Syria Relief

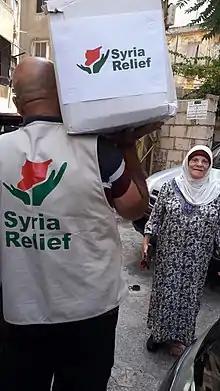
Syria Relief aid worker carrying an emergency foodpack, Beirut, August 2020

Syria Relief is the largest Syria-focused NGO in the United Kingdom. Syria Relief stated that they "are dedicated to alleviating the suffering and supporting the future of Syrians who have been affected by the crisis, mainly inside Syria." Syria Relief was formed in 2011 at the start of the Syrian Civil War, since then they have reached millions of people, distributing "hundreds of millions" worth of aid. The charity was initially set up as a short-term humanitarian aid project at the start of the conflict, however it has since grown in size. The charity operates a total of 306 schools in Syria, more than any other NGO, and 14 hospitals and healthcare centers.